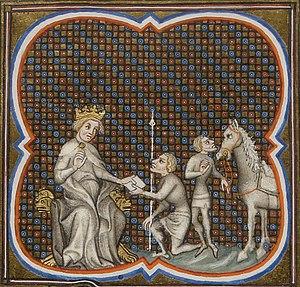
Grandes Chroniques de France, XIVe s. (BNF, FR 2813) Henri Ier, roi de Chypre, reçoit un messager
Henri Iᵉʳ de Lusignan dit le Gros, roi de Chypre, est le fils d'Hugues Iᵉʳ et d'Alix de Champagne.